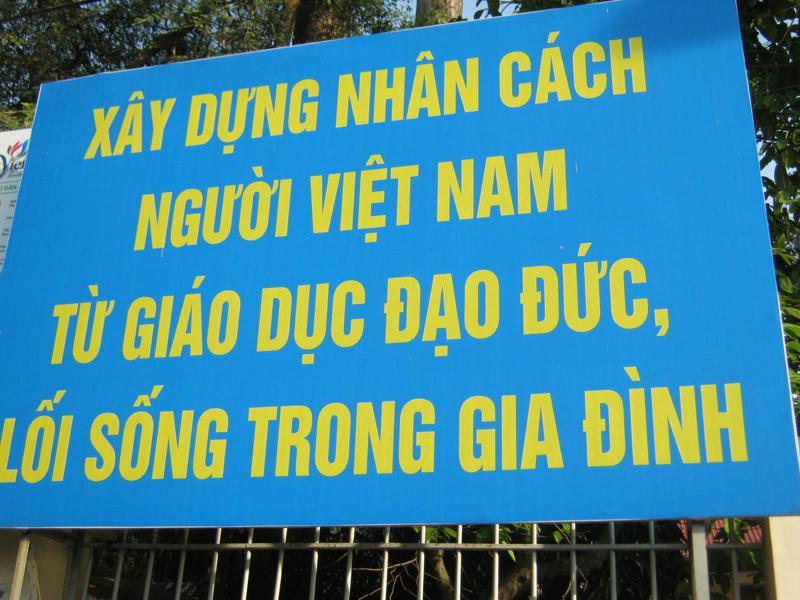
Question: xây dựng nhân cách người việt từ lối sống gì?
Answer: lối sống gia đình